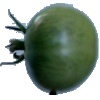
Label: Tomato not Ripened 1